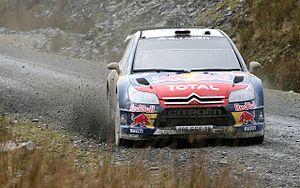
Sébastien Loeb, né le 26 février 1974 à Haguenau, est un pilote de rallye français reconverti dans les compétitions sur circuit dans un premier temps, puis en rallye-raid et en rallycross plus récemment. Engagé sous les couleurs de Citroën Racing, il remporte avec son copilote Daniel Elena le championnat du monde des rallyes neuf fois consécutivement de 2004 à 2012 au terme de dix saisons complètes. Détenteur à son époque de la plupart des records de la discipline, acquis lors d'une période où le règlement imposait des ordres de passage pénalisants au numéro un mondial, il est le pilote le plus titré du sport automobile, le premier à s'être imposé dans trois championnats du monde FIA différents, et considéré par de nombreux observateurs et spécialistes comme le plus grand pilote de rallye de tous les temps. Vainqueur de compétitions internationales en GT puis en Tourisme, médaillé d'or aux X Games, sacré Champion des Champions à trois reprises et tombeur du record de la course de côte de Pikes Peak, il s'affirme également comme l'un des pilotes les plus complets.
L'année 2009 marque l'une des saisons sportives les plus compliquées pour Sébastien Loeb depuis les prémices de sa carrière internationale. Après avoir remporté les cinq premières manches du Championnat du monde des rallyes, l'Alsacien fait soudainement face à plusieurs coups du sort lors de la période estivale. Le barème de points en vigueur favorisant avant tout la régularité, il cède la tête du classement mondial à Mikko Hirvonen et accumule un retard comptable significatif menaçant directement ses chances de conserver le titre. C'est finalement sur le fil, lors de la dernière épreuve du calendrier, qu'il parvient à décrocher un sixième sacre consécutif au terme d'un duel serré l'opposant à son adversaire finlandais. Toujours épaulé par son coéquipier Dani Sordo, il permet également à Citroën de remporter pour la cinquième fois le titre Constructeurs. Il poursuit enfin son apprentissage sur circuit en participant au coup d'envoi de la Super Série FFSA.